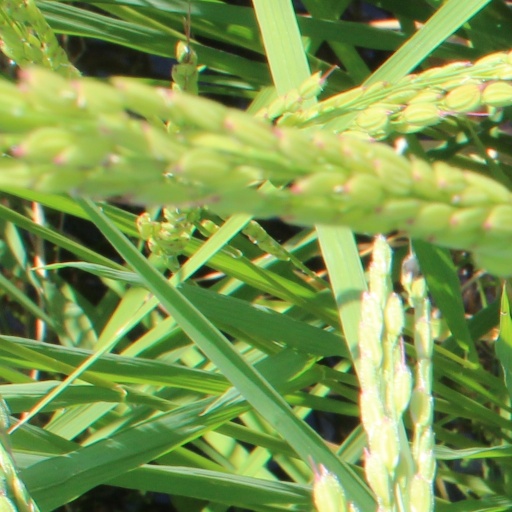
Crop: rice